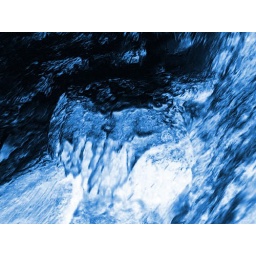
Blue rock in blue falls